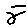
Label: 8